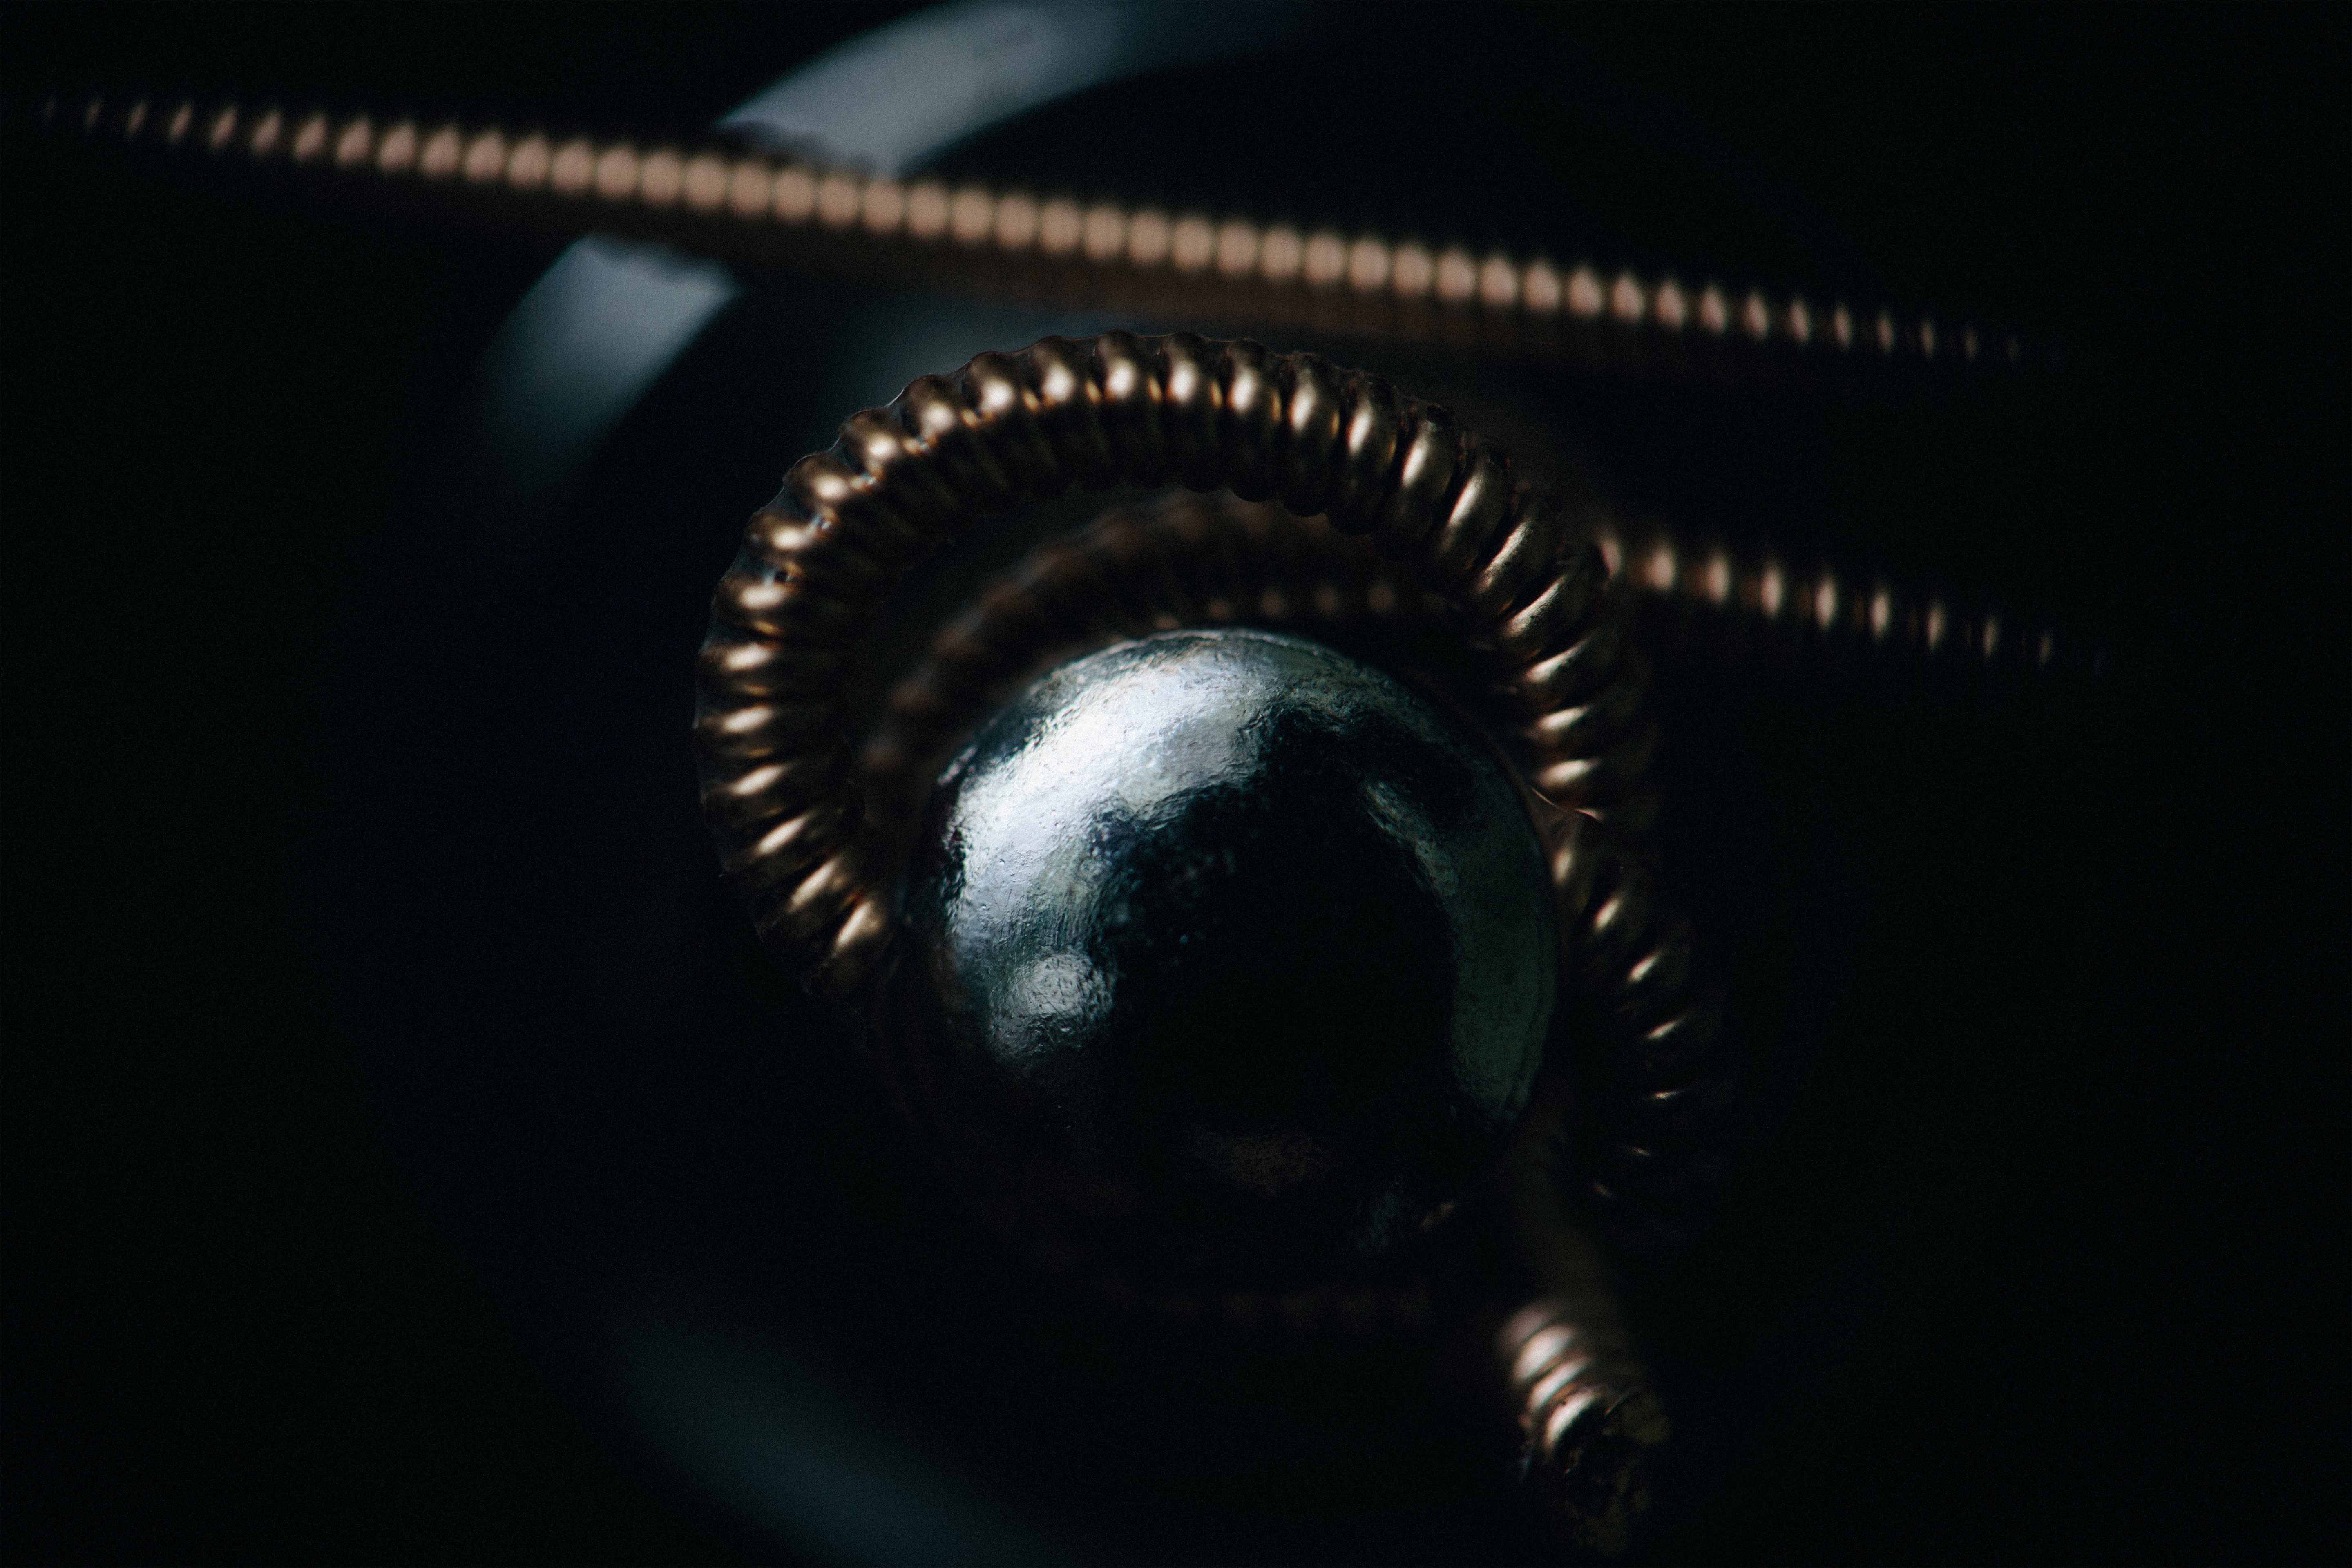
light, spiral, darkness, black, eyelash, close up, eye, organ, macro photography